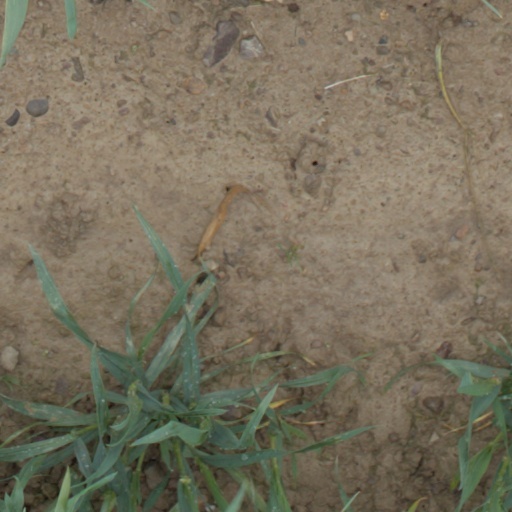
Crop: wheat